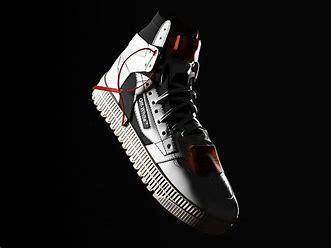
Brand: Off-White
Model: Court 3